Malik Zidi

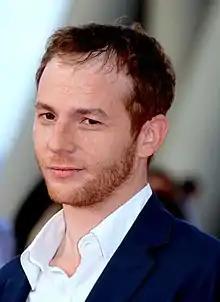
Malik Zidi in 2013

Malik Zidi (born 14 February 1975) is a French film, television and theatre actor. He is a César Award recipient for Most Promising Actor.